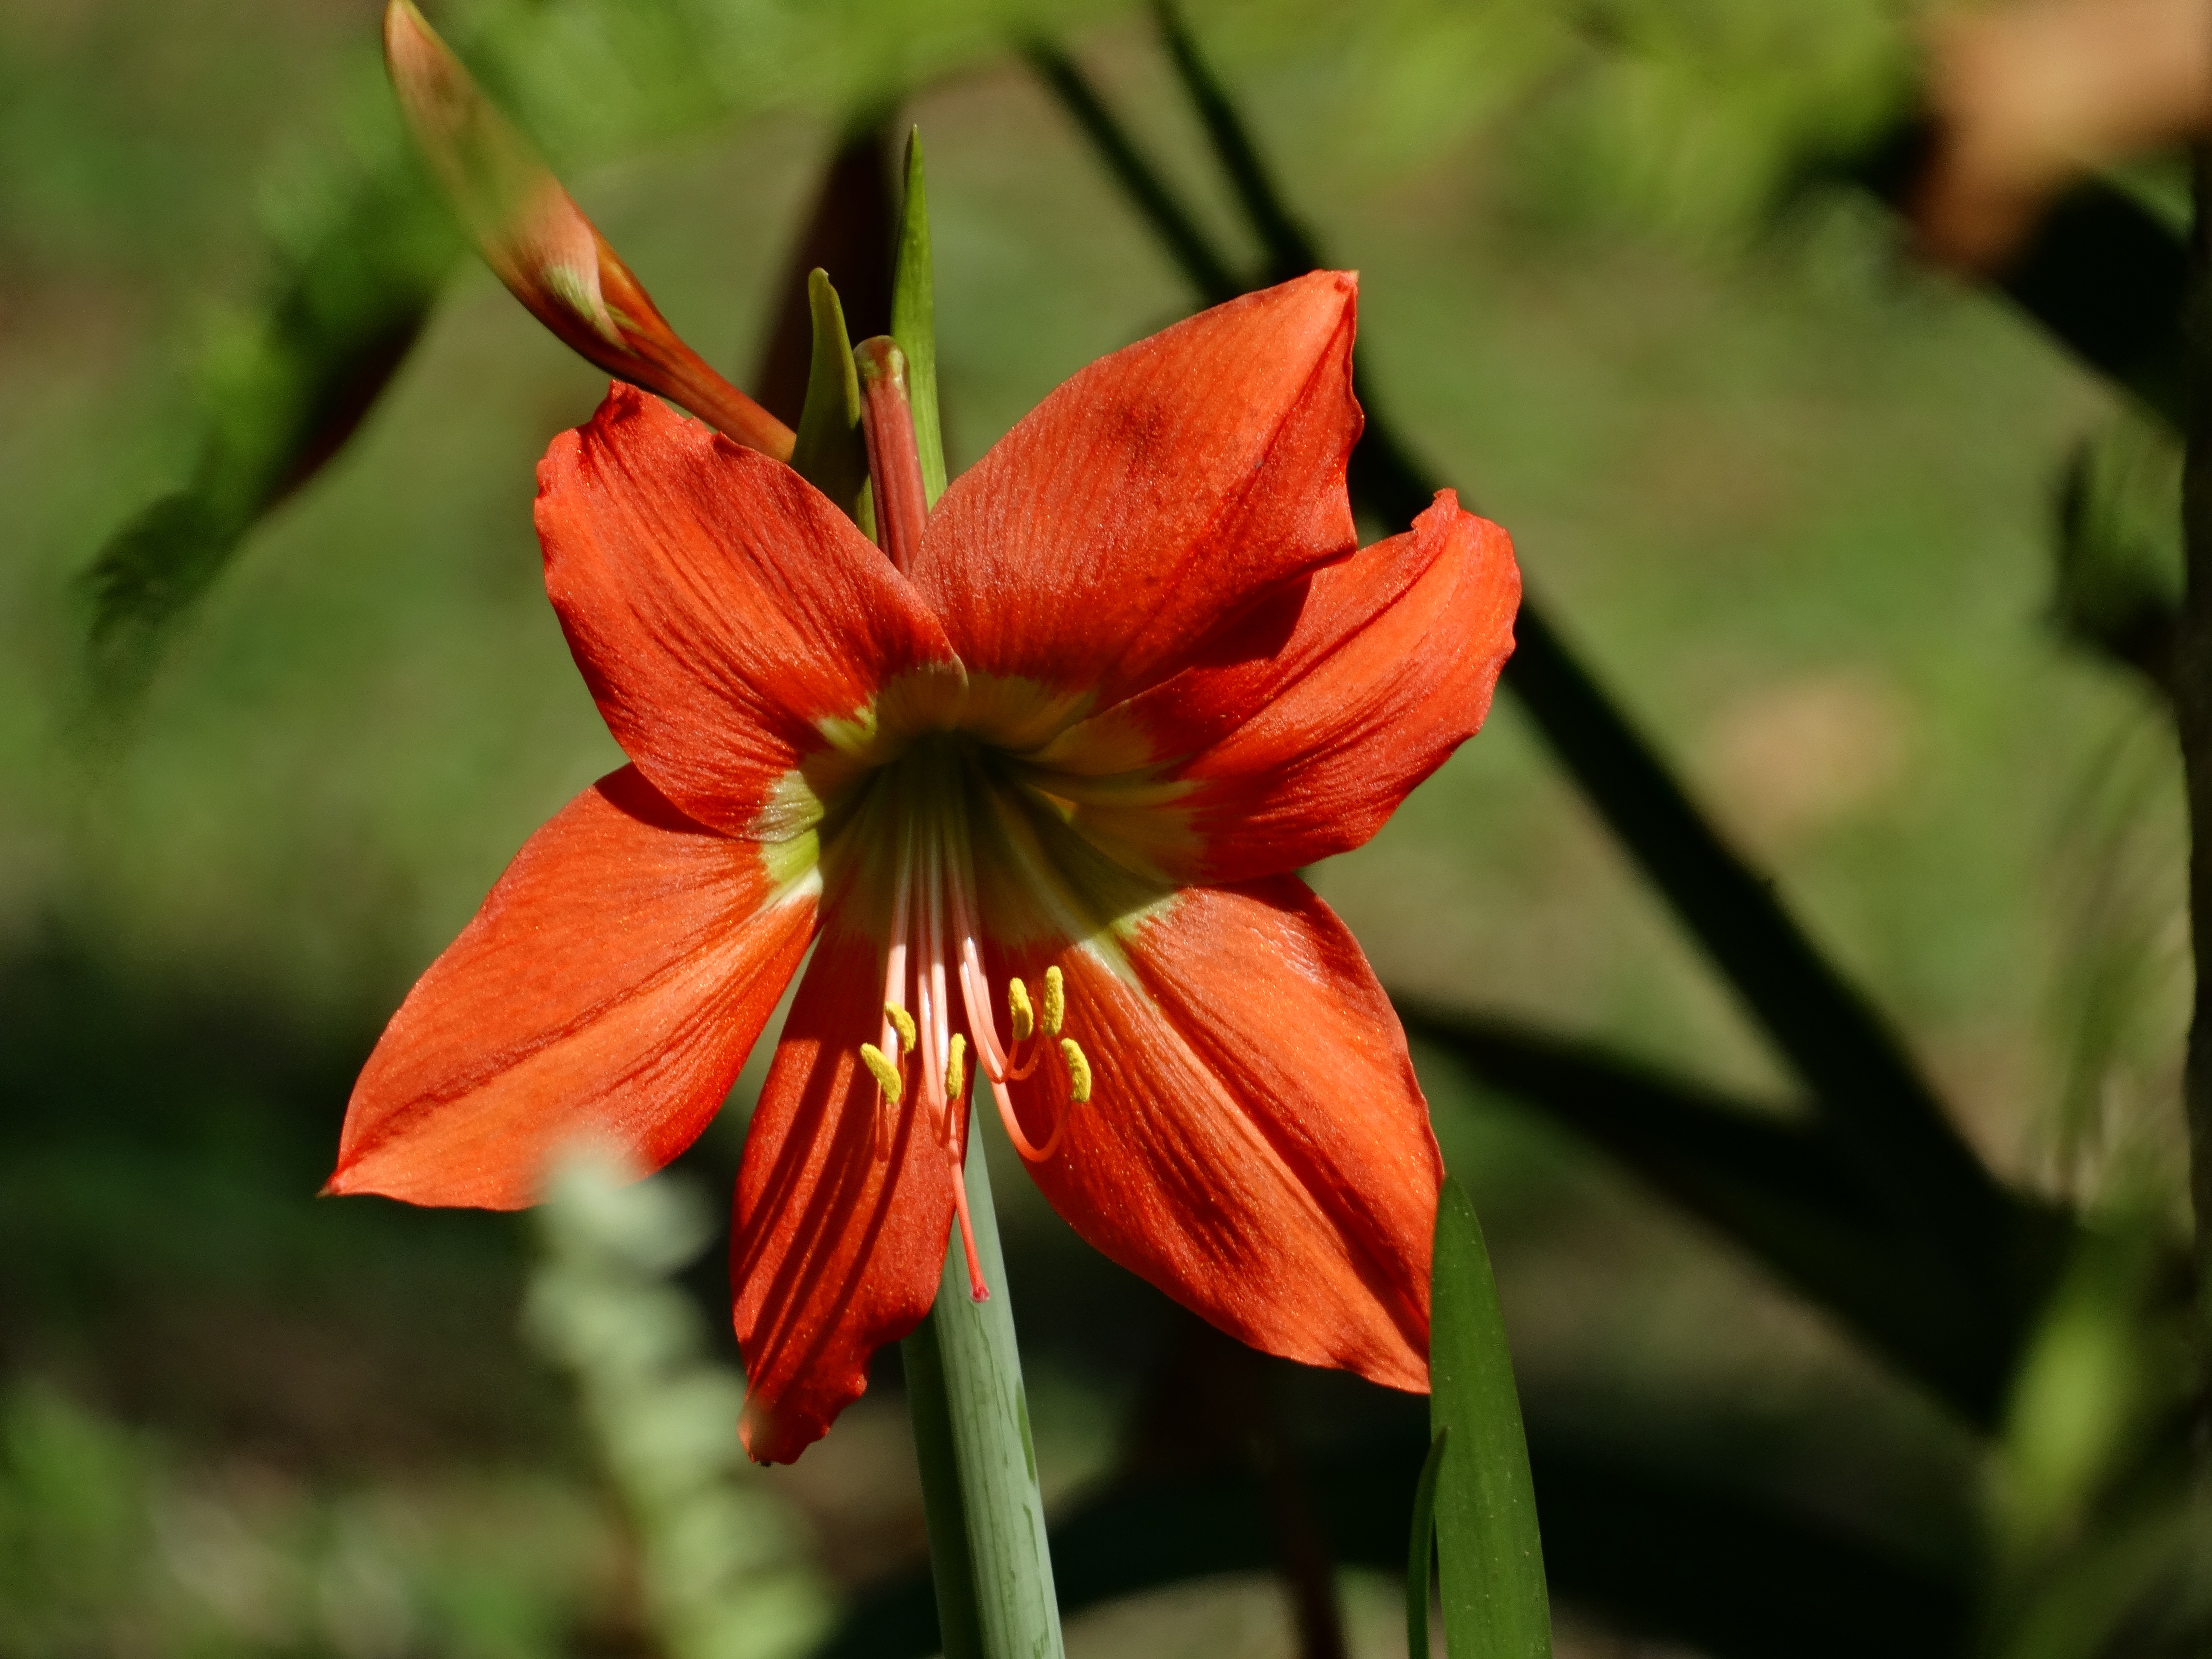
plant, flower, petal, botany, flora, wildflower, flowers, daylily, macro photography, flowering plant, cayenne, french guiana, plant stem, land plant